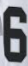
Number: 6